Zionist Union

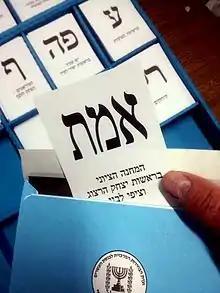
Ballot for the Zionist Union

The Zionist Union (translit. "HaMaḥaneh HaẒiyoni", lit. "the Zionist Camp") was a centre-left political alliance in Israel. It was established in December 2014 by the Israeli Labor Party and Hatnuah to create a joint electoral list to contest the 2015 elections with the hope of unseating Prime Minister Benjamin Netanyahu. It failed to do so but did come in second place with 24 seats in the Knesset, forming the official opposition. However, tension between the Union's competing factions resulted in its dissolution in early January 2019, ahead of that year's April election.